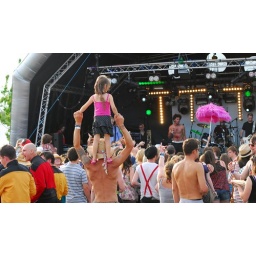
Best seat in the house